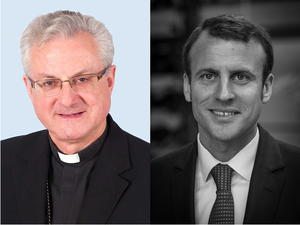
Photo des deux co-princes d'Andorre
Les coprinces d'Andorre sont les chefs de l’État indistincts de la principauté d'Andorre, dont les attributions sont décrites au titre III de la Constitution de 1993.